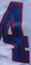
Number: 4